Neo-Assyrian Empire

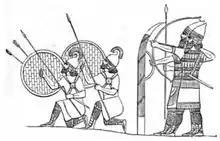
Line-drawing of a Neo-Assyrian relief showing soldiers forming a phalanx

Ashurbanipal is often regarded to have been the last great king of Assyria. His reign saw the last time Assyrian troops marched in all directions of the Near East. In 667 and 664 BC, Ashurbanipal invaded Egypt in the wake of anti-Assyrian uprisings; both Pharaoh Taharqa and his nephew Tantamani were defeated and Ashurbanipal captured the southern Egyptian capital of Thebes, from which enormous amounts of plundered booty was sent back to Assyria. In 664 BC, after a prolonged period of peace, the Elamite king Urtak launched a surprise invasion of Babylonia which renewed hostilities. After indecisive campaigns for ten years, the Elamite king Teumman was defeated in 653 BC, captured and executed in a battle by the Ulai river. Teumman's head was brought back to Nineveh and displayed for the public. Elam itself however remained undefeated and continued to work against Assyria for some time.